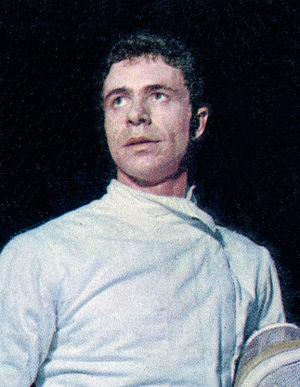
Cesare Salvadori est un sabreur italien.